Paano Kita Mapasasalamatan? (TV program)

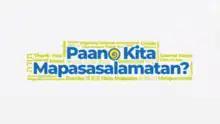
Title card

Paano Kita Mapasasalamatan? is a Philippine television documentary show broadcast by Kapamilya Channel. Directed by Ryan Agoncillo and was hosted by Judy Ann Santos. It aired on the network's Yes Weekend! line up from June 13, 2020 to June 26, 2021, replacing "Home Sweetie Home".